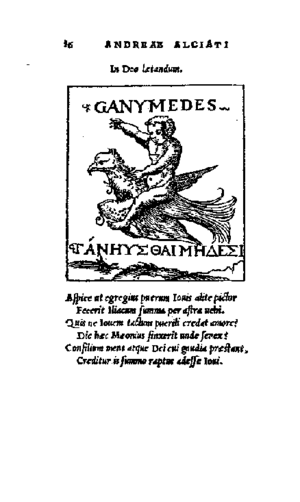
Un livre d'emblèmes est un livre illustré de gravures qui est publié en Europe aux XVIᵉ et XVIIᵉ siècles.